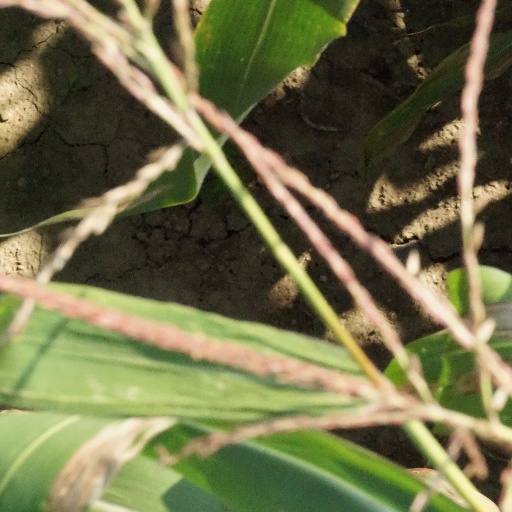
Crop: maize; corn